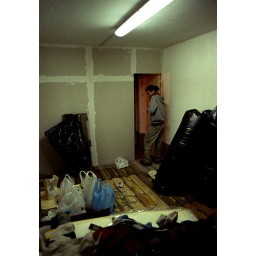
working in the pillow box